Kerem Bulut

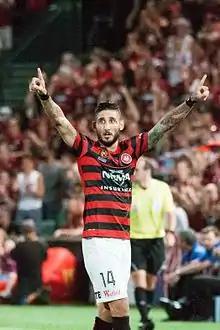
Bulut playing for the Western Sydney Wanderers in 2015

Bulut signed for Western Sydney Wanderers on 13 January 2015. Initially registered for the AFC Champions League, Bulut’s registration for the A-League was accepted on 27 February 2015 as an injury replacement player. He made his debut for Wanderers on 28 February 2015, scoring two goals in a 4–3 Sydney Derby loss to Sydney FC at Parramatta Stadium. Despite being charged by police with intimidation, Bulut was cleared to play for Wanderers in their fixture against Melbourne Victory, who they would lose 1–0 to on 13 March 2015. Subsequently, Bulut scored two goals in the following fixture against Brisbane Roar on 25 March 2015 where they would win 4–1 at Suncorp Stadium.